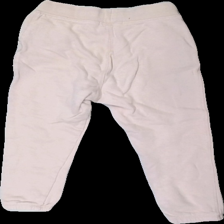
View: back
Type: Trousers
Category: Children
Brand: Lager 157
Colors: Pink
Material: 100% cotton
Cut: Regular
Size: 140
Season: All
Price range: <50
Recommended usage: Recycle
Comment: washed out